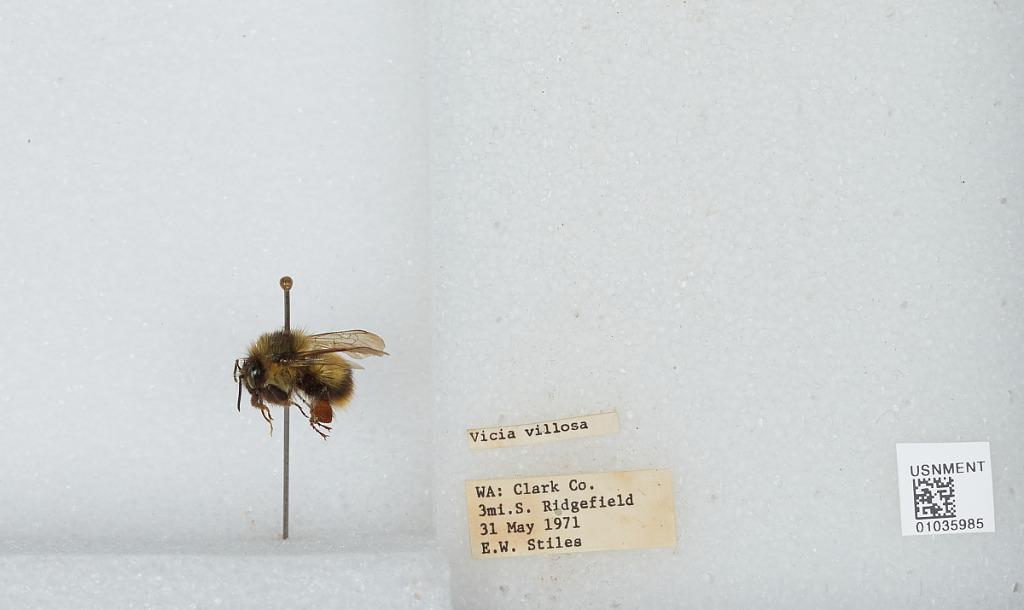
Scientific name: Bombus (Pyrobombus) mixtus Cresson
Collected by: E. Stiles
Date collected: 1971-5-31
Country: United States
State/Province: Washington
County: Clark
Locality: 3 miles south of Ridgefield
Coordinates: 45.775, -122.67